Howard G. Livingston

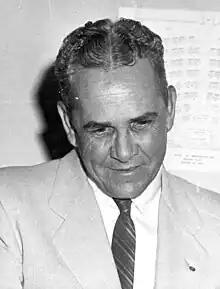
Livingston in 1961

Howard G. Livingston (February 19, 1907 – June 1, 1975) was an American politician and Florida lawyer and judge in Highlands County. He served as a Democratic member of the Florida House of Representatives.